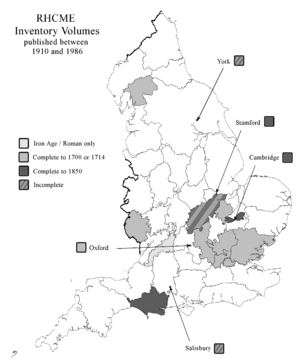
La Commission royale sur les monuments historiques d'Angleterre, était un organisme consultatif gouvernemental chargé de documenter les bâtiments et monuments d'importance archéologique, architecturale et historique en Angleterre. Elle a été créée en 1908; et a fusionné avec English Heritage en 1999.